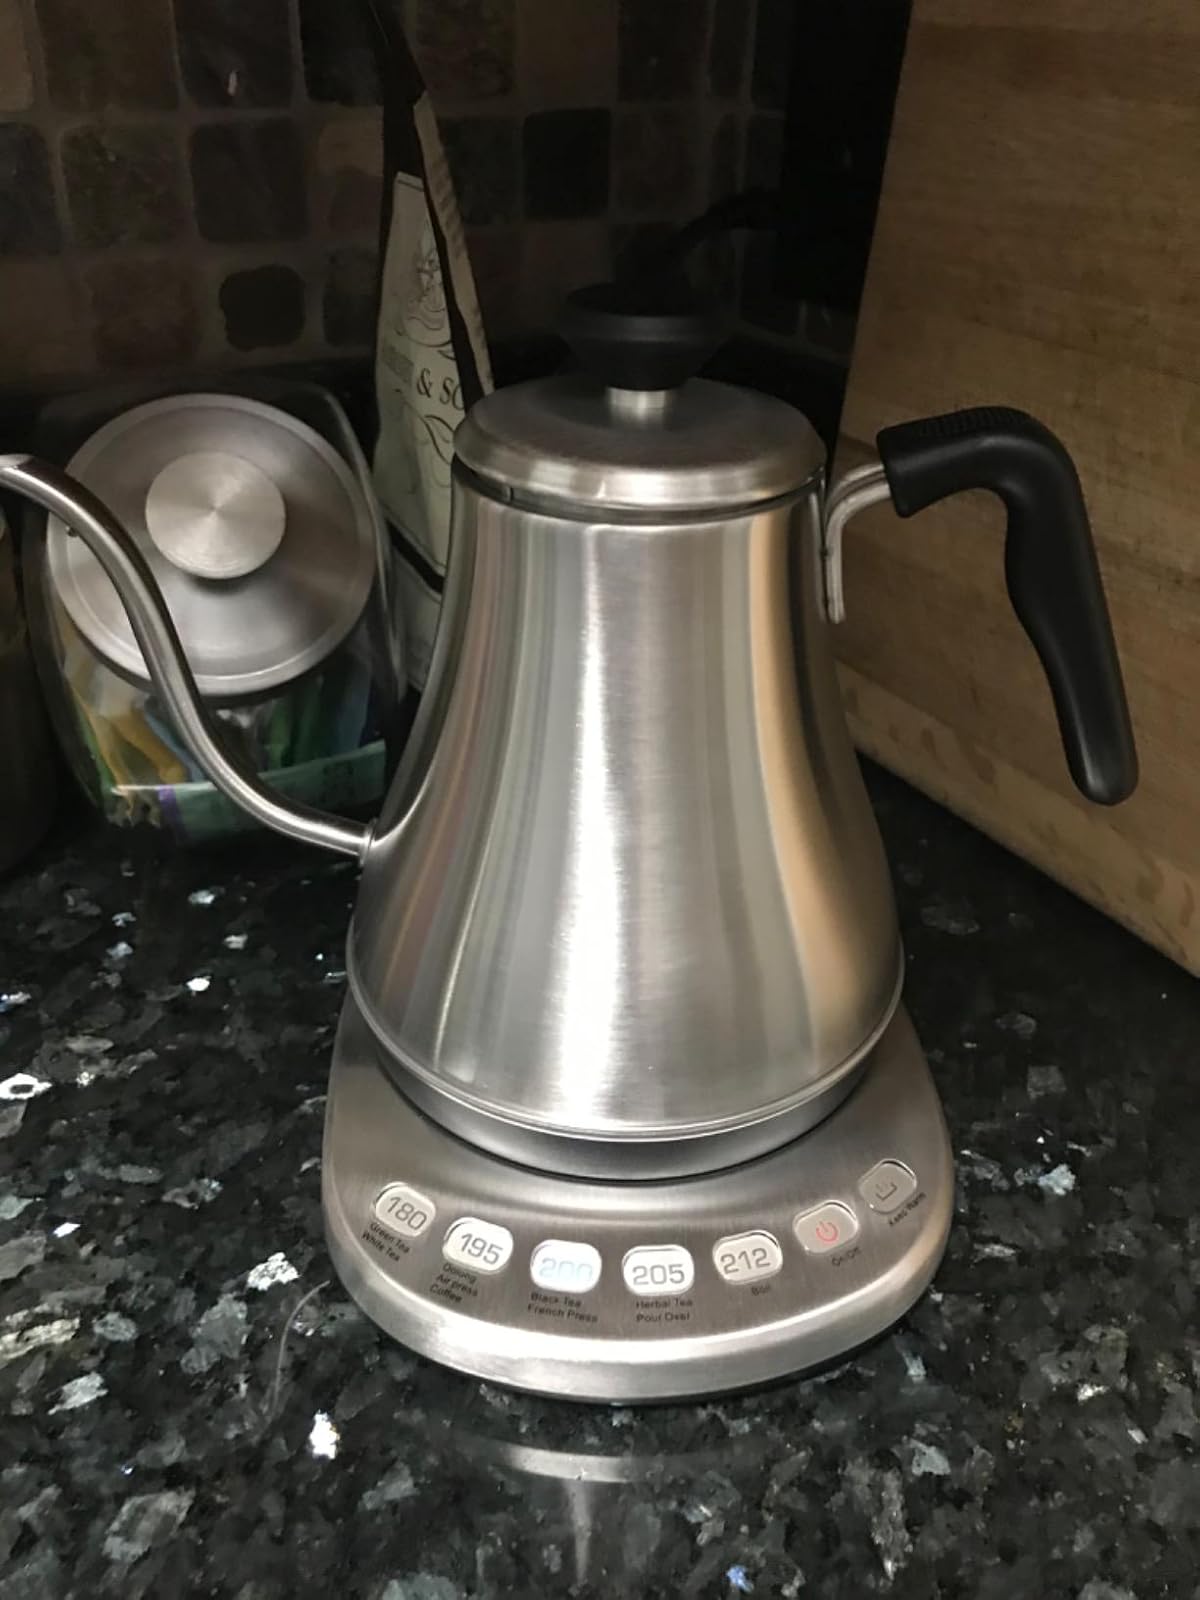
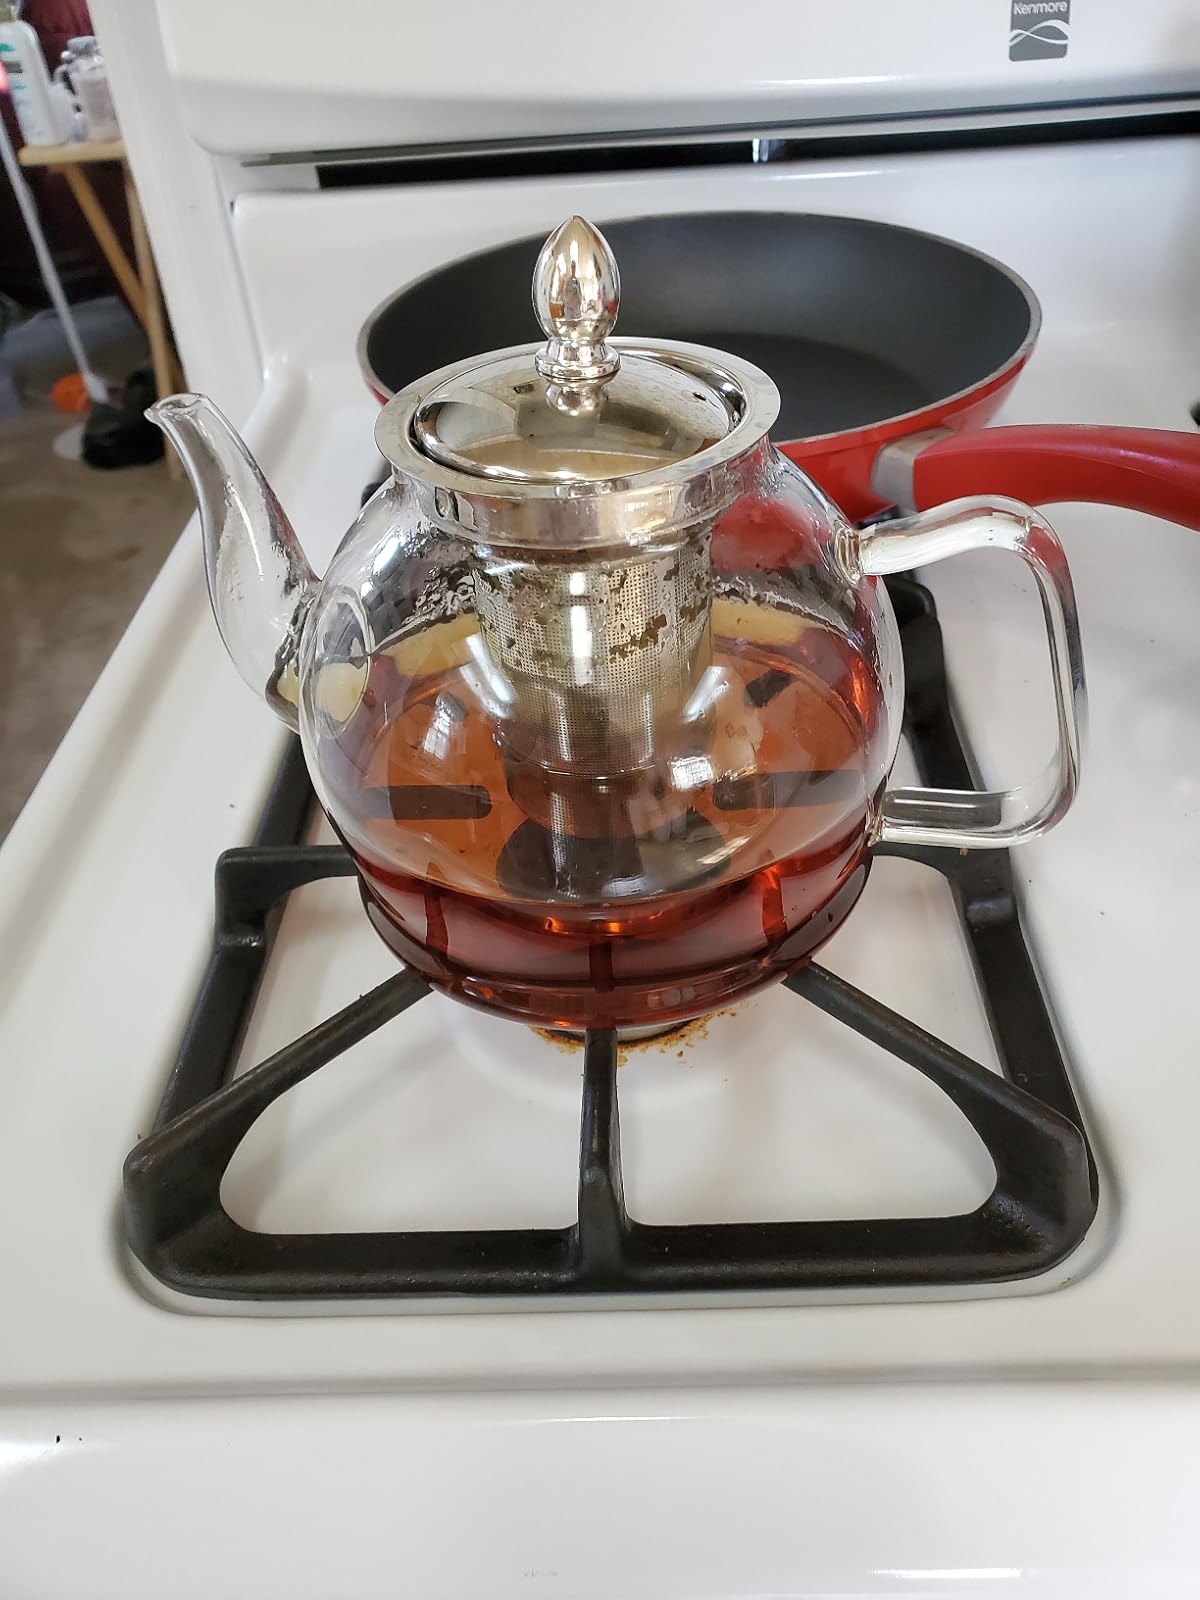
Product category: items_kettle
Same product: no